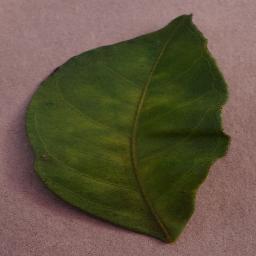
Label: Orange___Haunglongbing_(Citrus_greening)